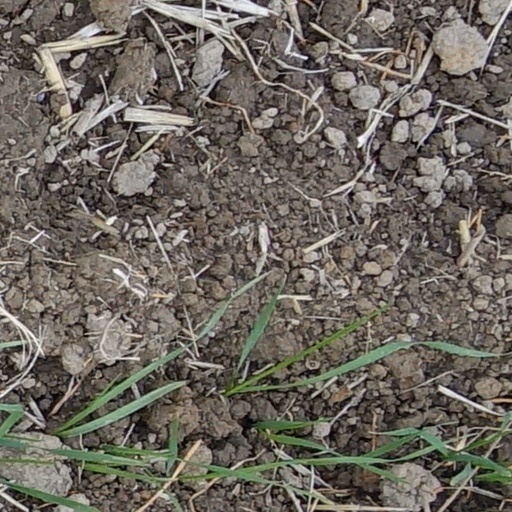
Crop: wheat